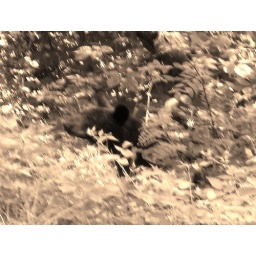
A black bear looks up from foraging by the Parkway.